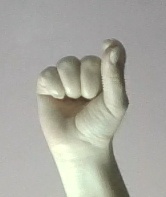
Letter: fa